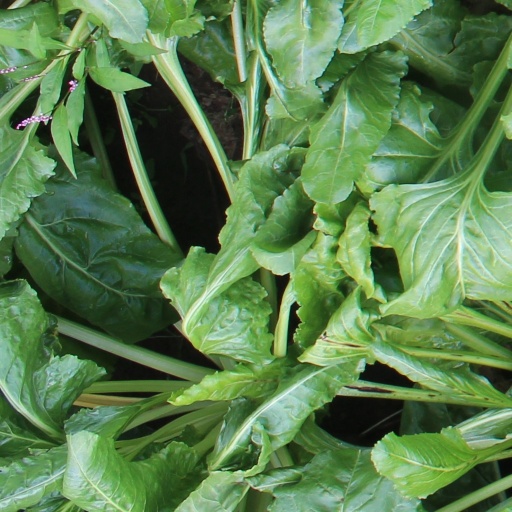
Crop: sugar beet